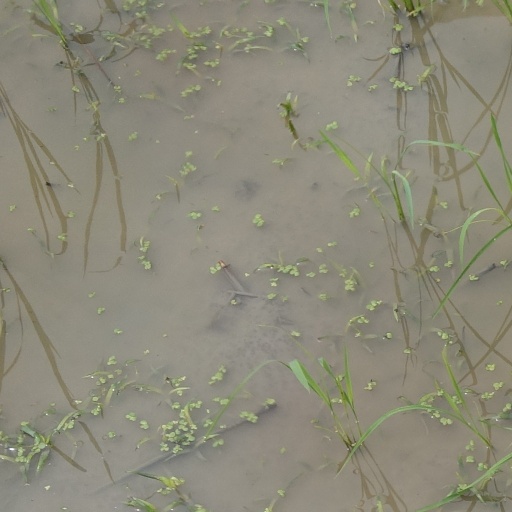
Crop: rice